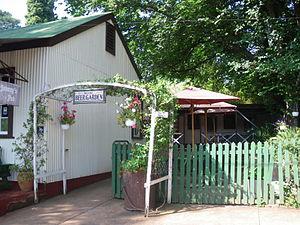
fr:Pilgrim's Rest, fr:Mpumalanga en fr:Afrique du Sud